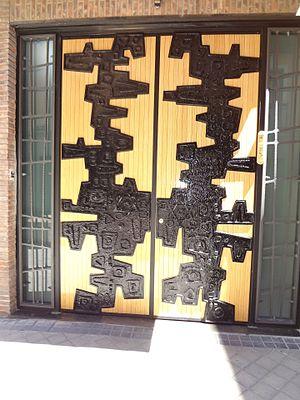
La synagogue Beth Yaacov de Madrid est la première construite en Espagne depuis l'expulsion des juifs en 1492. Elle est située rue de Balmes dans le district de Chamberí.